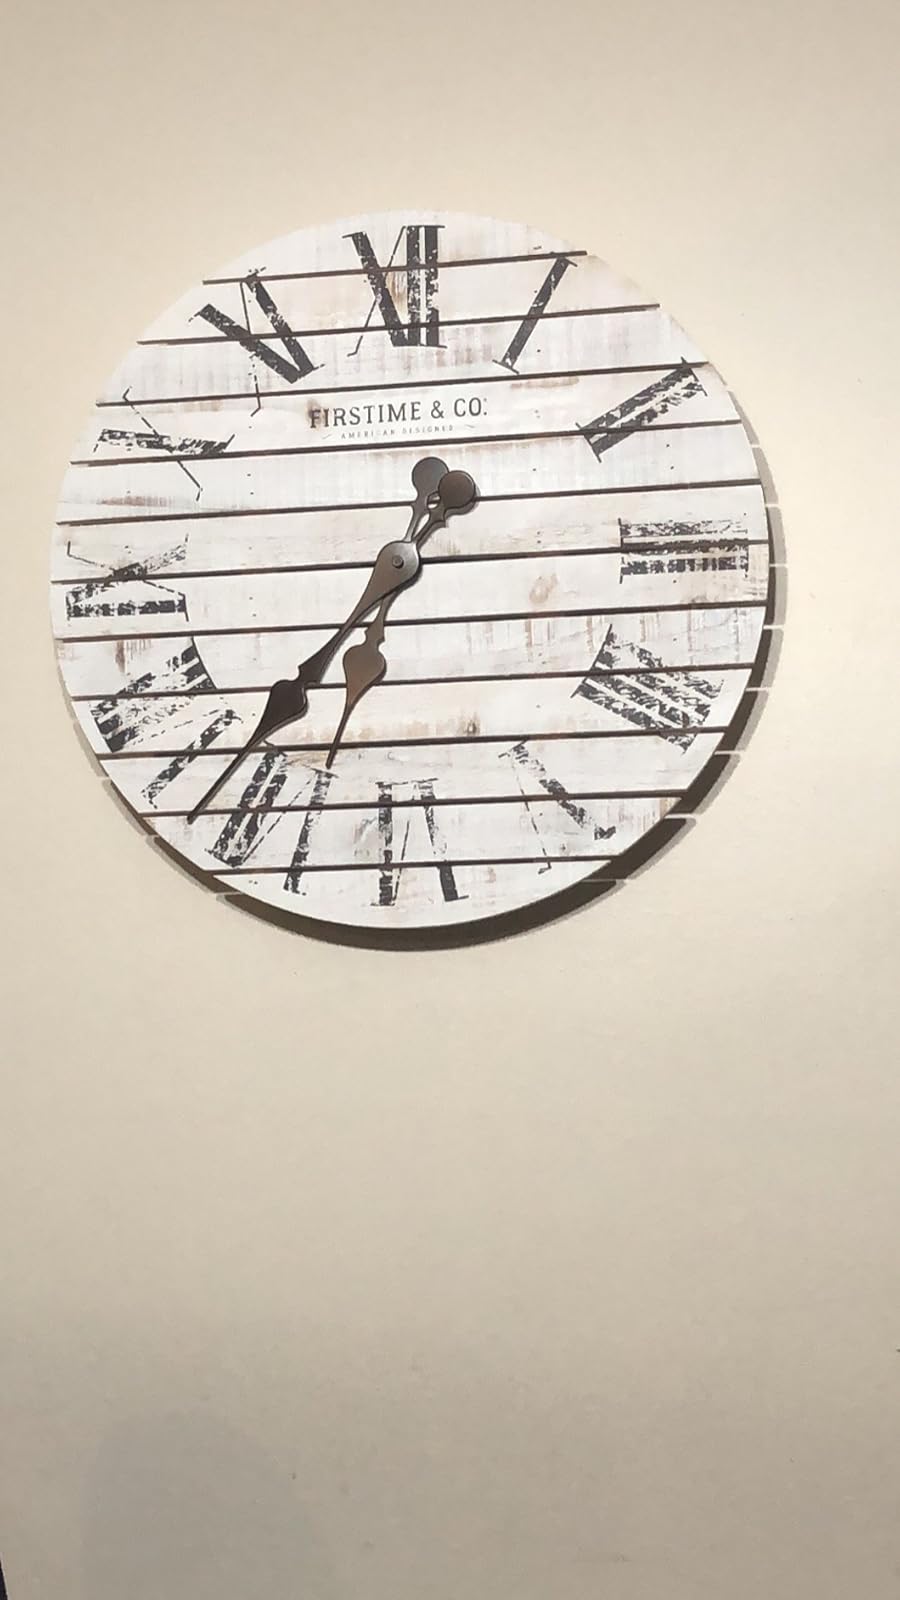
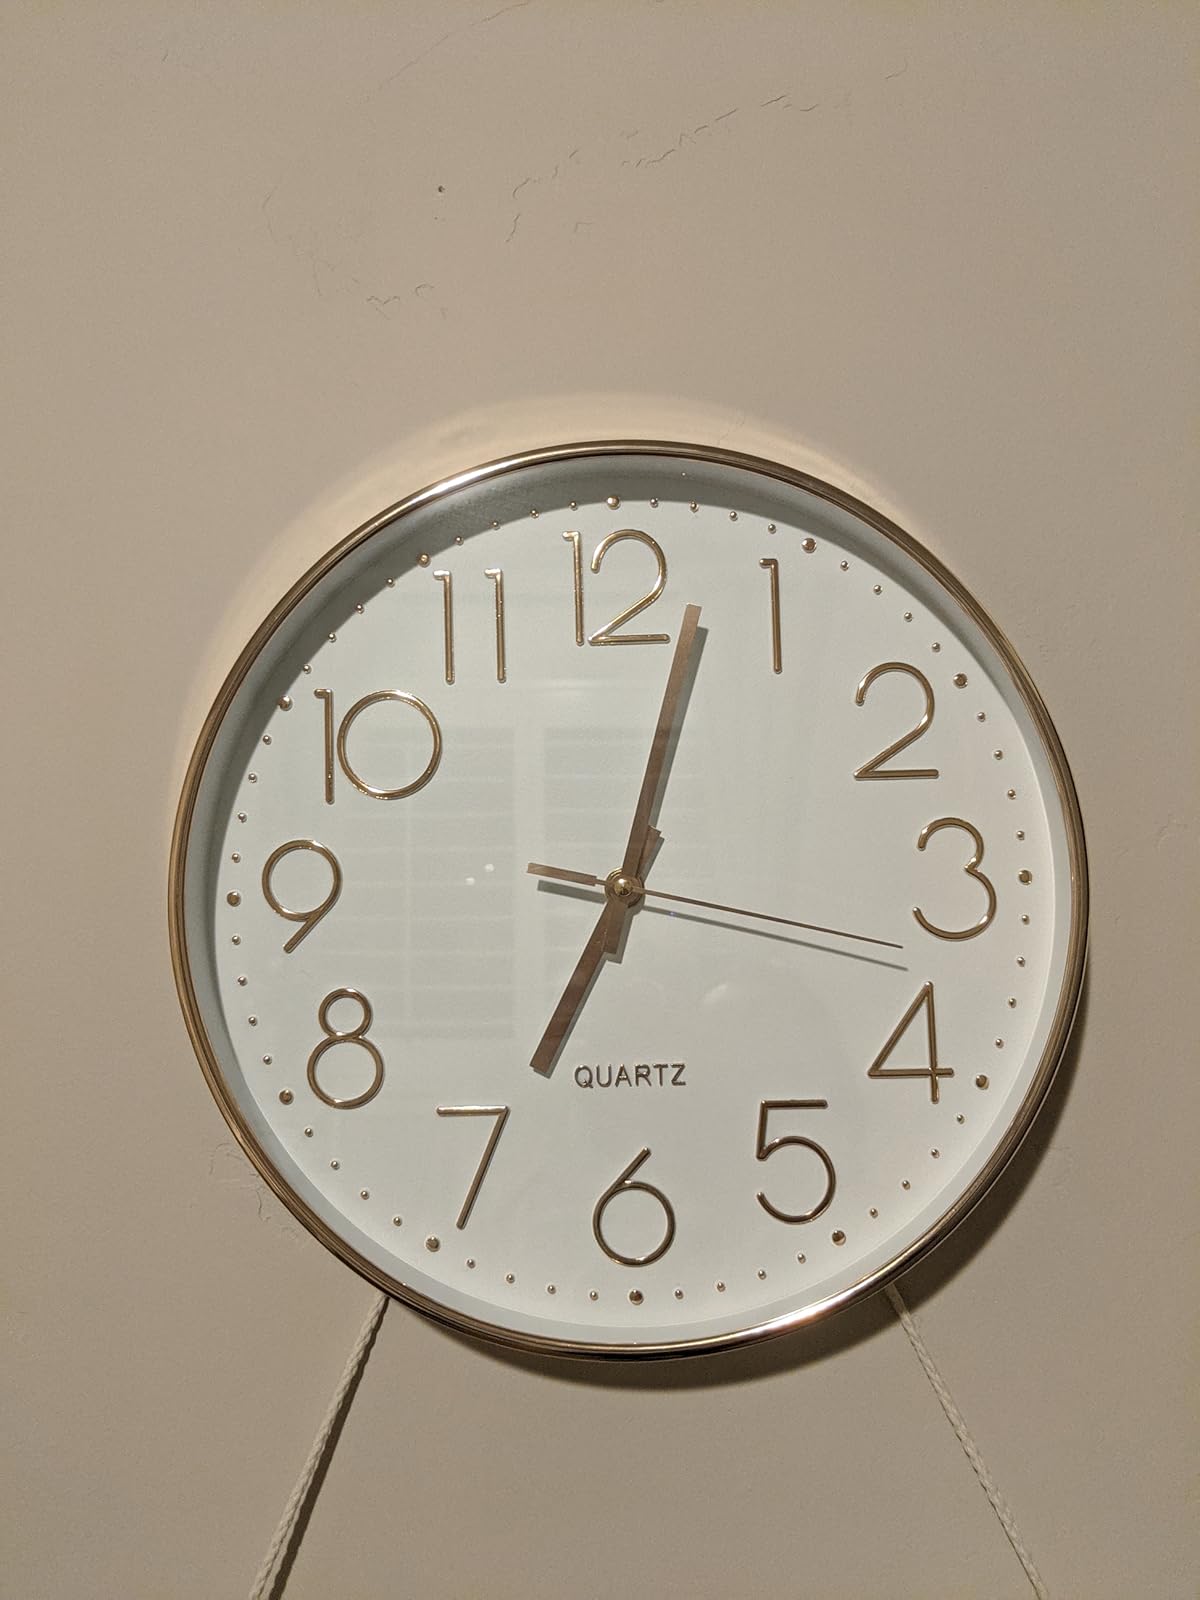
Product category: clock
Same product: no